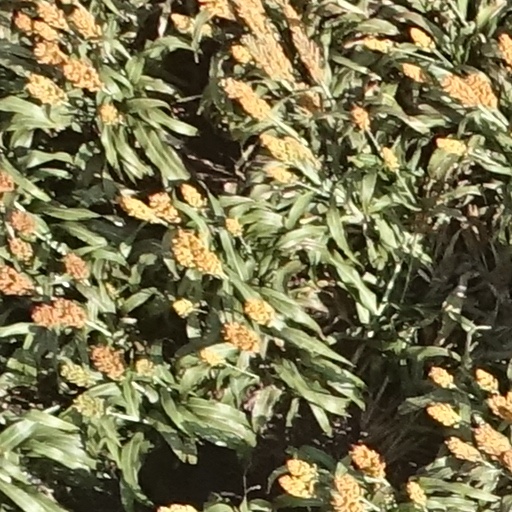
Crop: sorghum